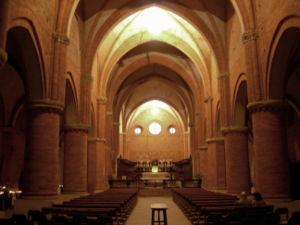
L'abbaye de Morimondo, située à Morimondo, dans la province de Milan et la région Lombardie en Italie, est une abbaye cistercienne.